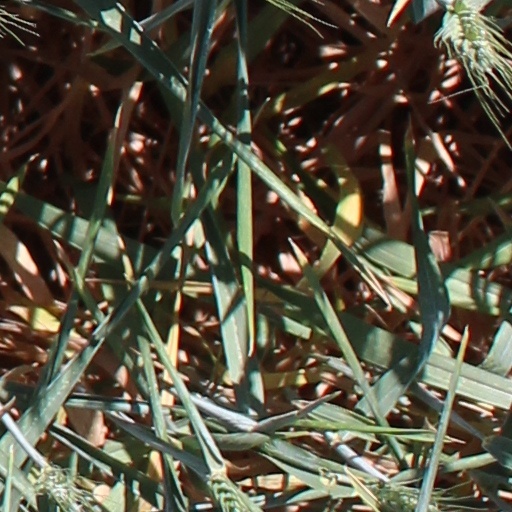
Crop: wheat